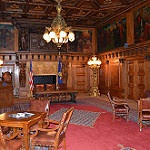
Label: non_damage_buildings_street